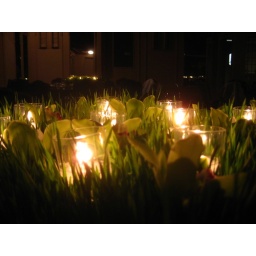
At the center of each table in the dimly lit Arctic Club room was this arrangement of grass and candles in glasses.